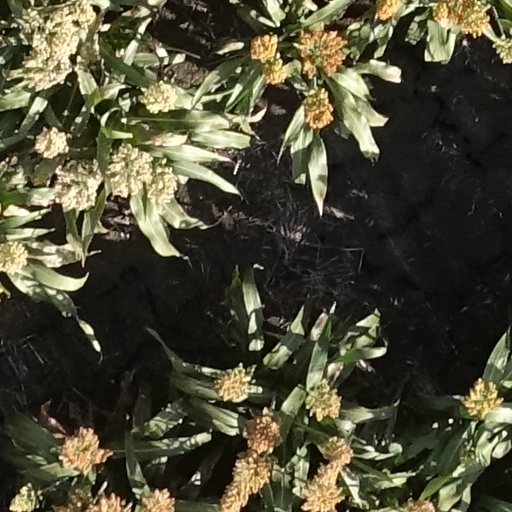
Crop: sorghum